Scott Lost

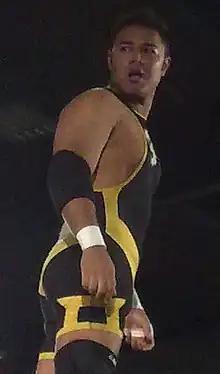
Lost in 2008

Scott Epperson (born June 8, 1980), better known by the ring name Scott Lost, is an American retired professional wrestler. He is best known for his work with Pro Wrestling Guerrilla, which he founded with five other wrestlers and where he is a former five-time PWG World Tag Team Champion.